Bengal Presidency

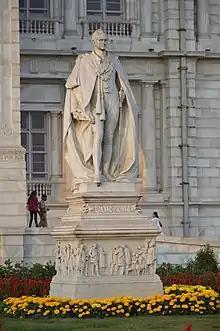
A statue in Calcutta Victoria Memorial of Lord Curzon, who announced the creation of Eastern Bengal and Assam on 16 October 1905.

The East India Company's victories at the Battle of Plassey (1757) and the Battle of Buxar (against the Nawabs of Bengal and Oudh in 1764) led to the abolition of local rule (Nizamat) in Bengal in 1793. The Company gradually began to formally expand its territories across India and Southeast Asia. By the mid-19th century, the East India Company had become the paramount political and military power in the Indian subcontinent. Its territory was held in trust for the British Crown. The company also issued coins in the name of the nominal Mughal Emperor (who was exiled in 1857).